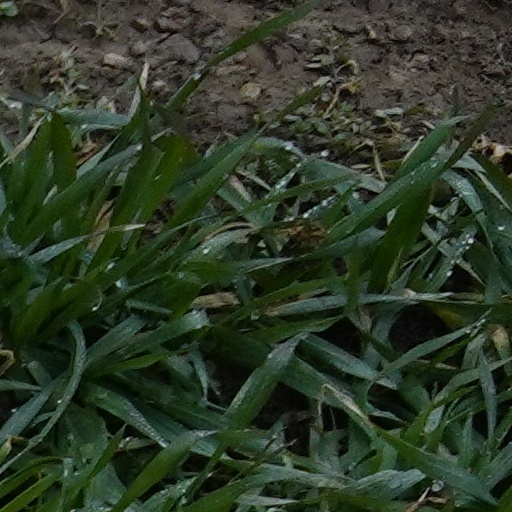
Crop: wheat